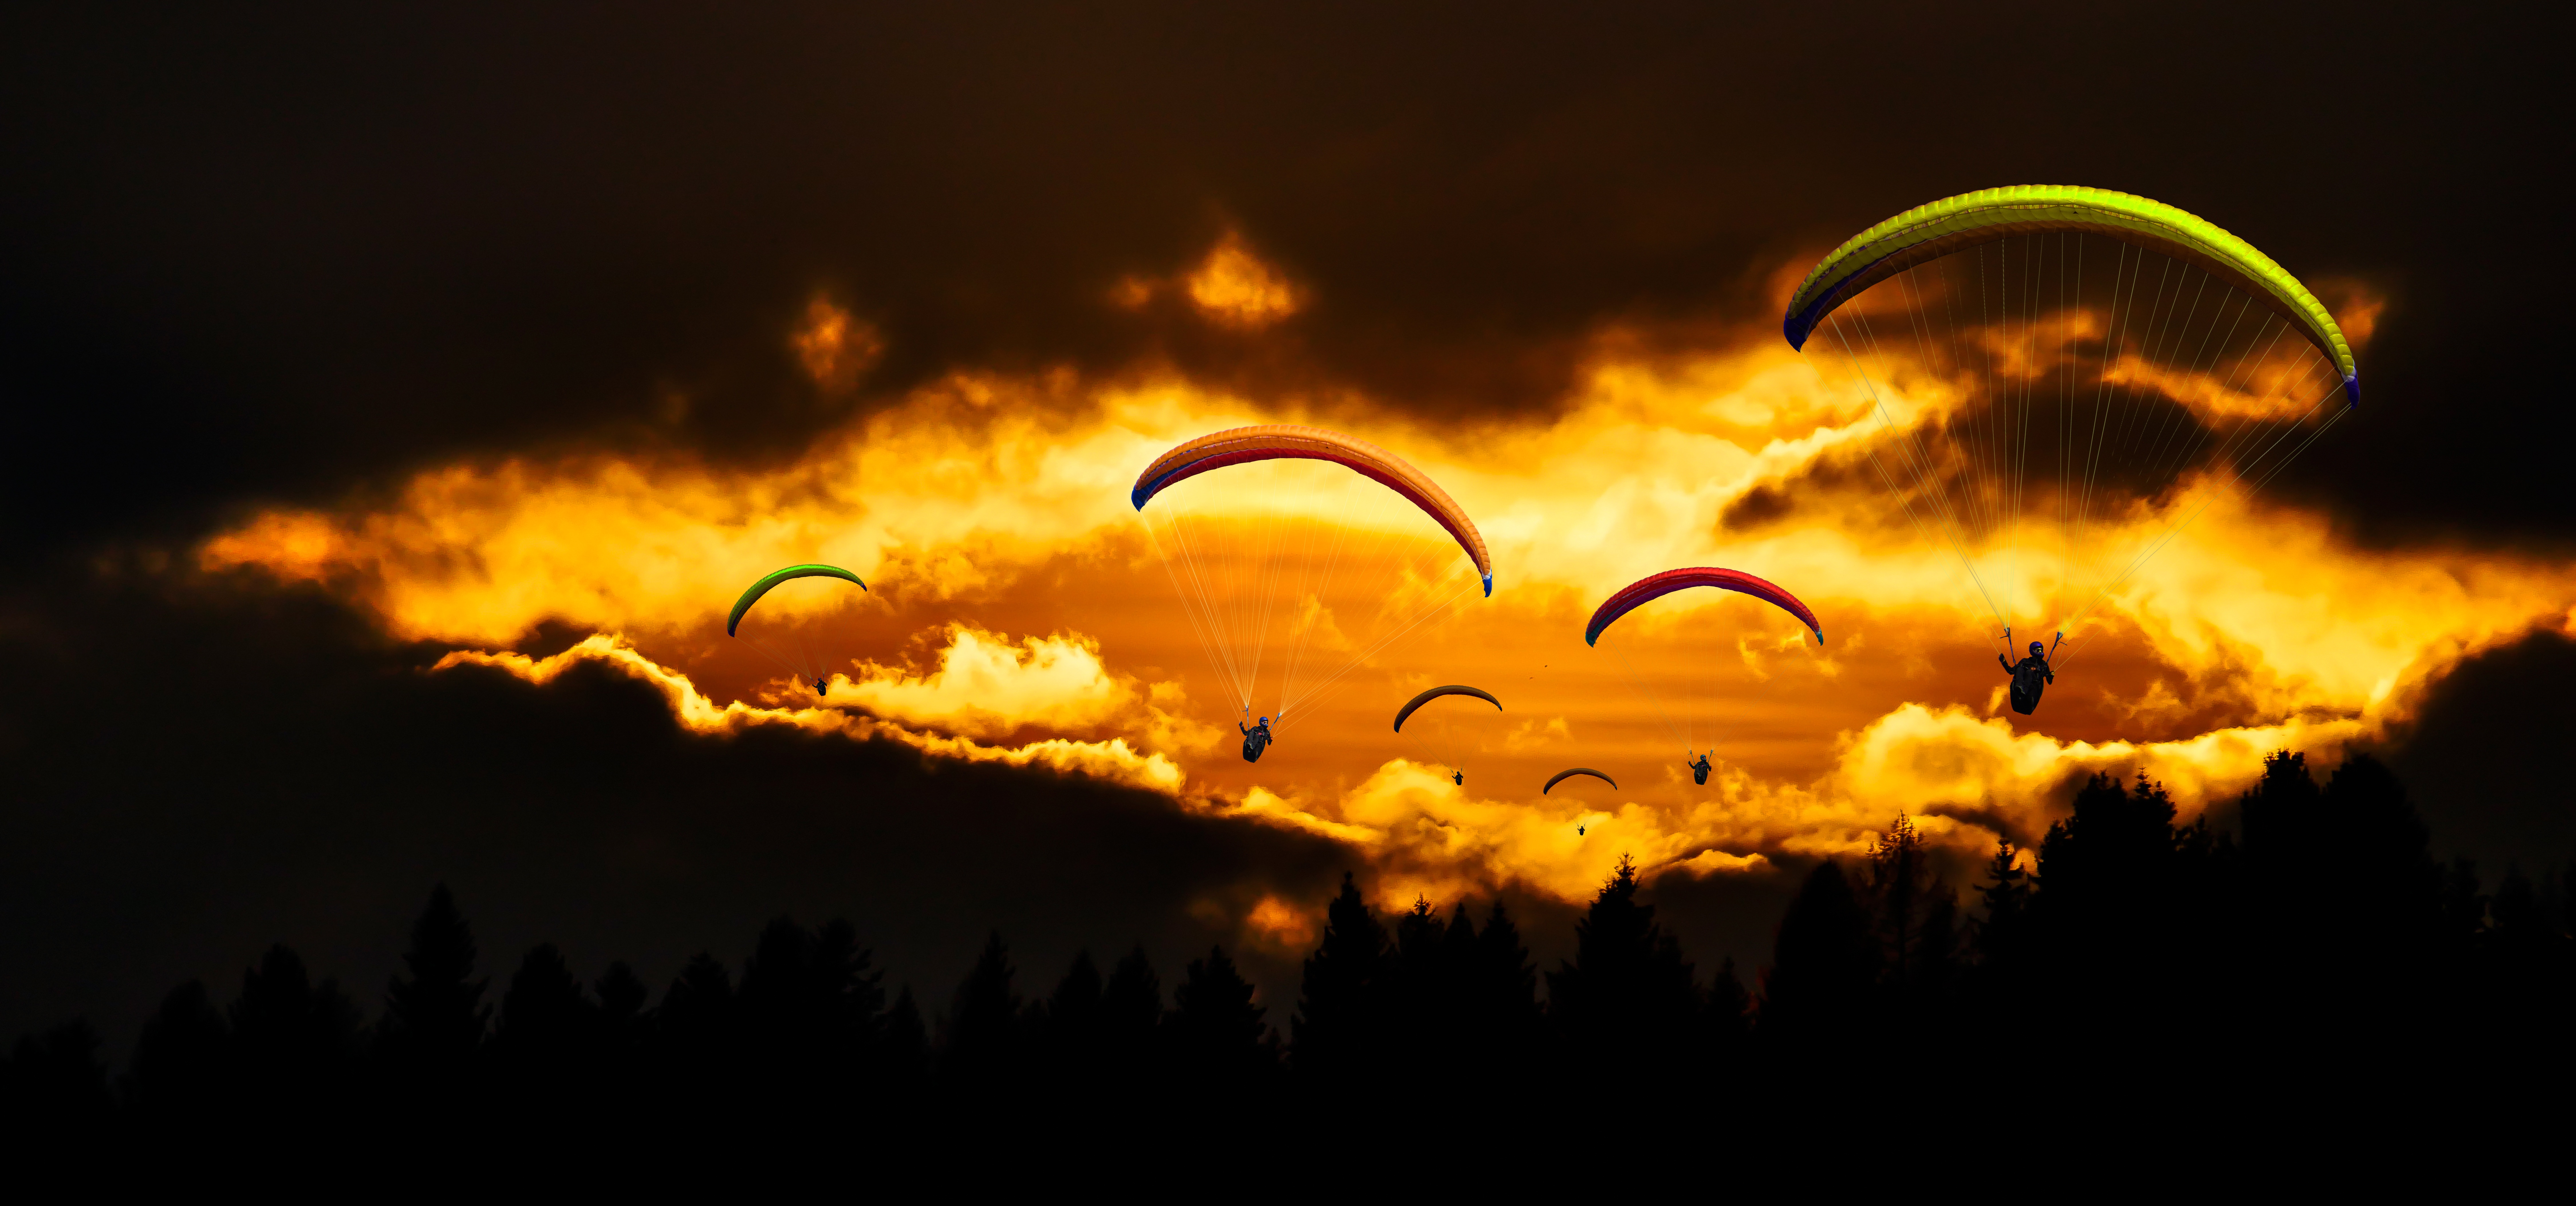
light, cloud, sky, sun, sunset, sport, night, sunlight, adventure, atmosphere, fly, travel, dusk, golden, banner, holiday, romantic, darkness, tourism, lighting, parachute, paragliding, paraglider, lichtspiel, clouds, holidays, light beam, mood, evening sun, abendstimmung, sunbeam, evening sky, image overlay, flyers